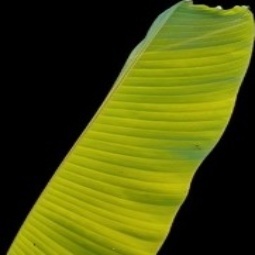
Label: Healthy